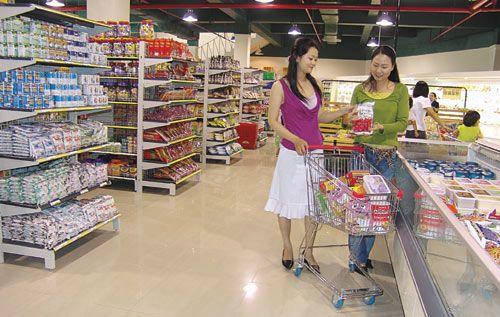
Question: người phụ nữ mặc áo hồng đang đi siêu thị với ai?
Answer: với người phụ nữ mặc áo xanh lá